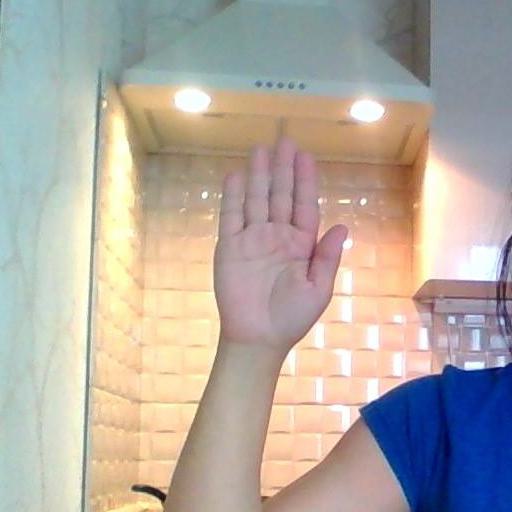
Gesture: stop